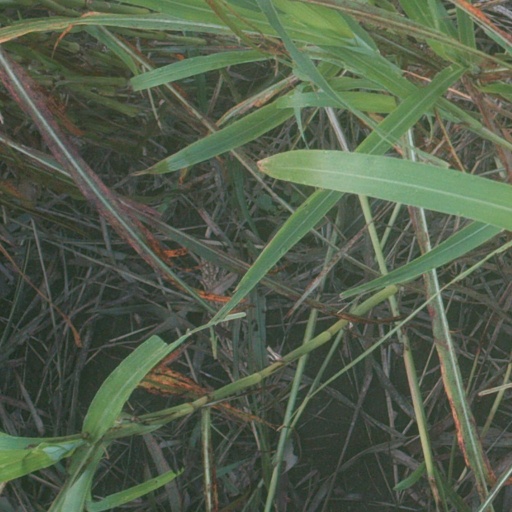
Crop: sorghum